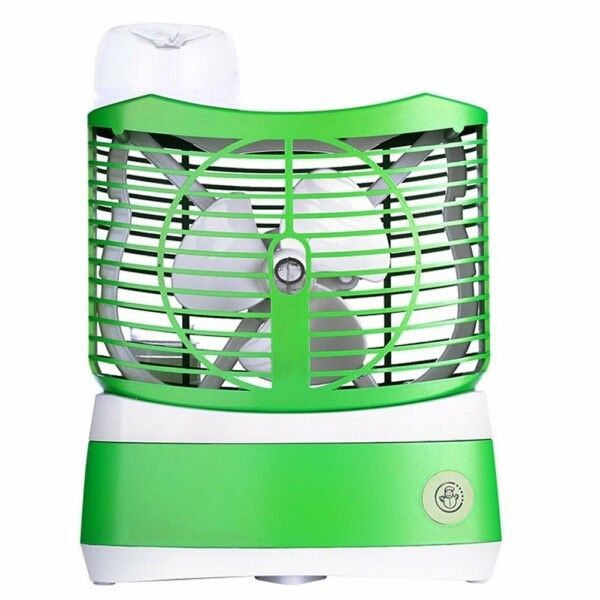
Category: fan